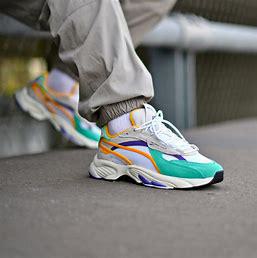
Brand: Puma
Model: Rs